Maria Bergson

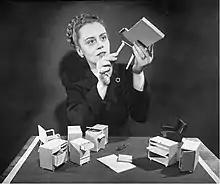

Maria Bergson (1914 – March 19, 2009) was an American interior designer, industrial designer, and architect best known for revolutionizing commercial office design. She specialized in the design of commercial interiors including offices, banks, hotels, hospitals, stores and the design of furniture and lighting fixtures. She was the first woman designer to be published in Who's Who in America (1956). In 1990, she was inducted in "Interior Design" magazine's Interior Design Hall of Fame and recognized as a pioneer in contract interiors and speaking out of the importance of professionalism.